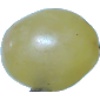
Label: Grape White 1